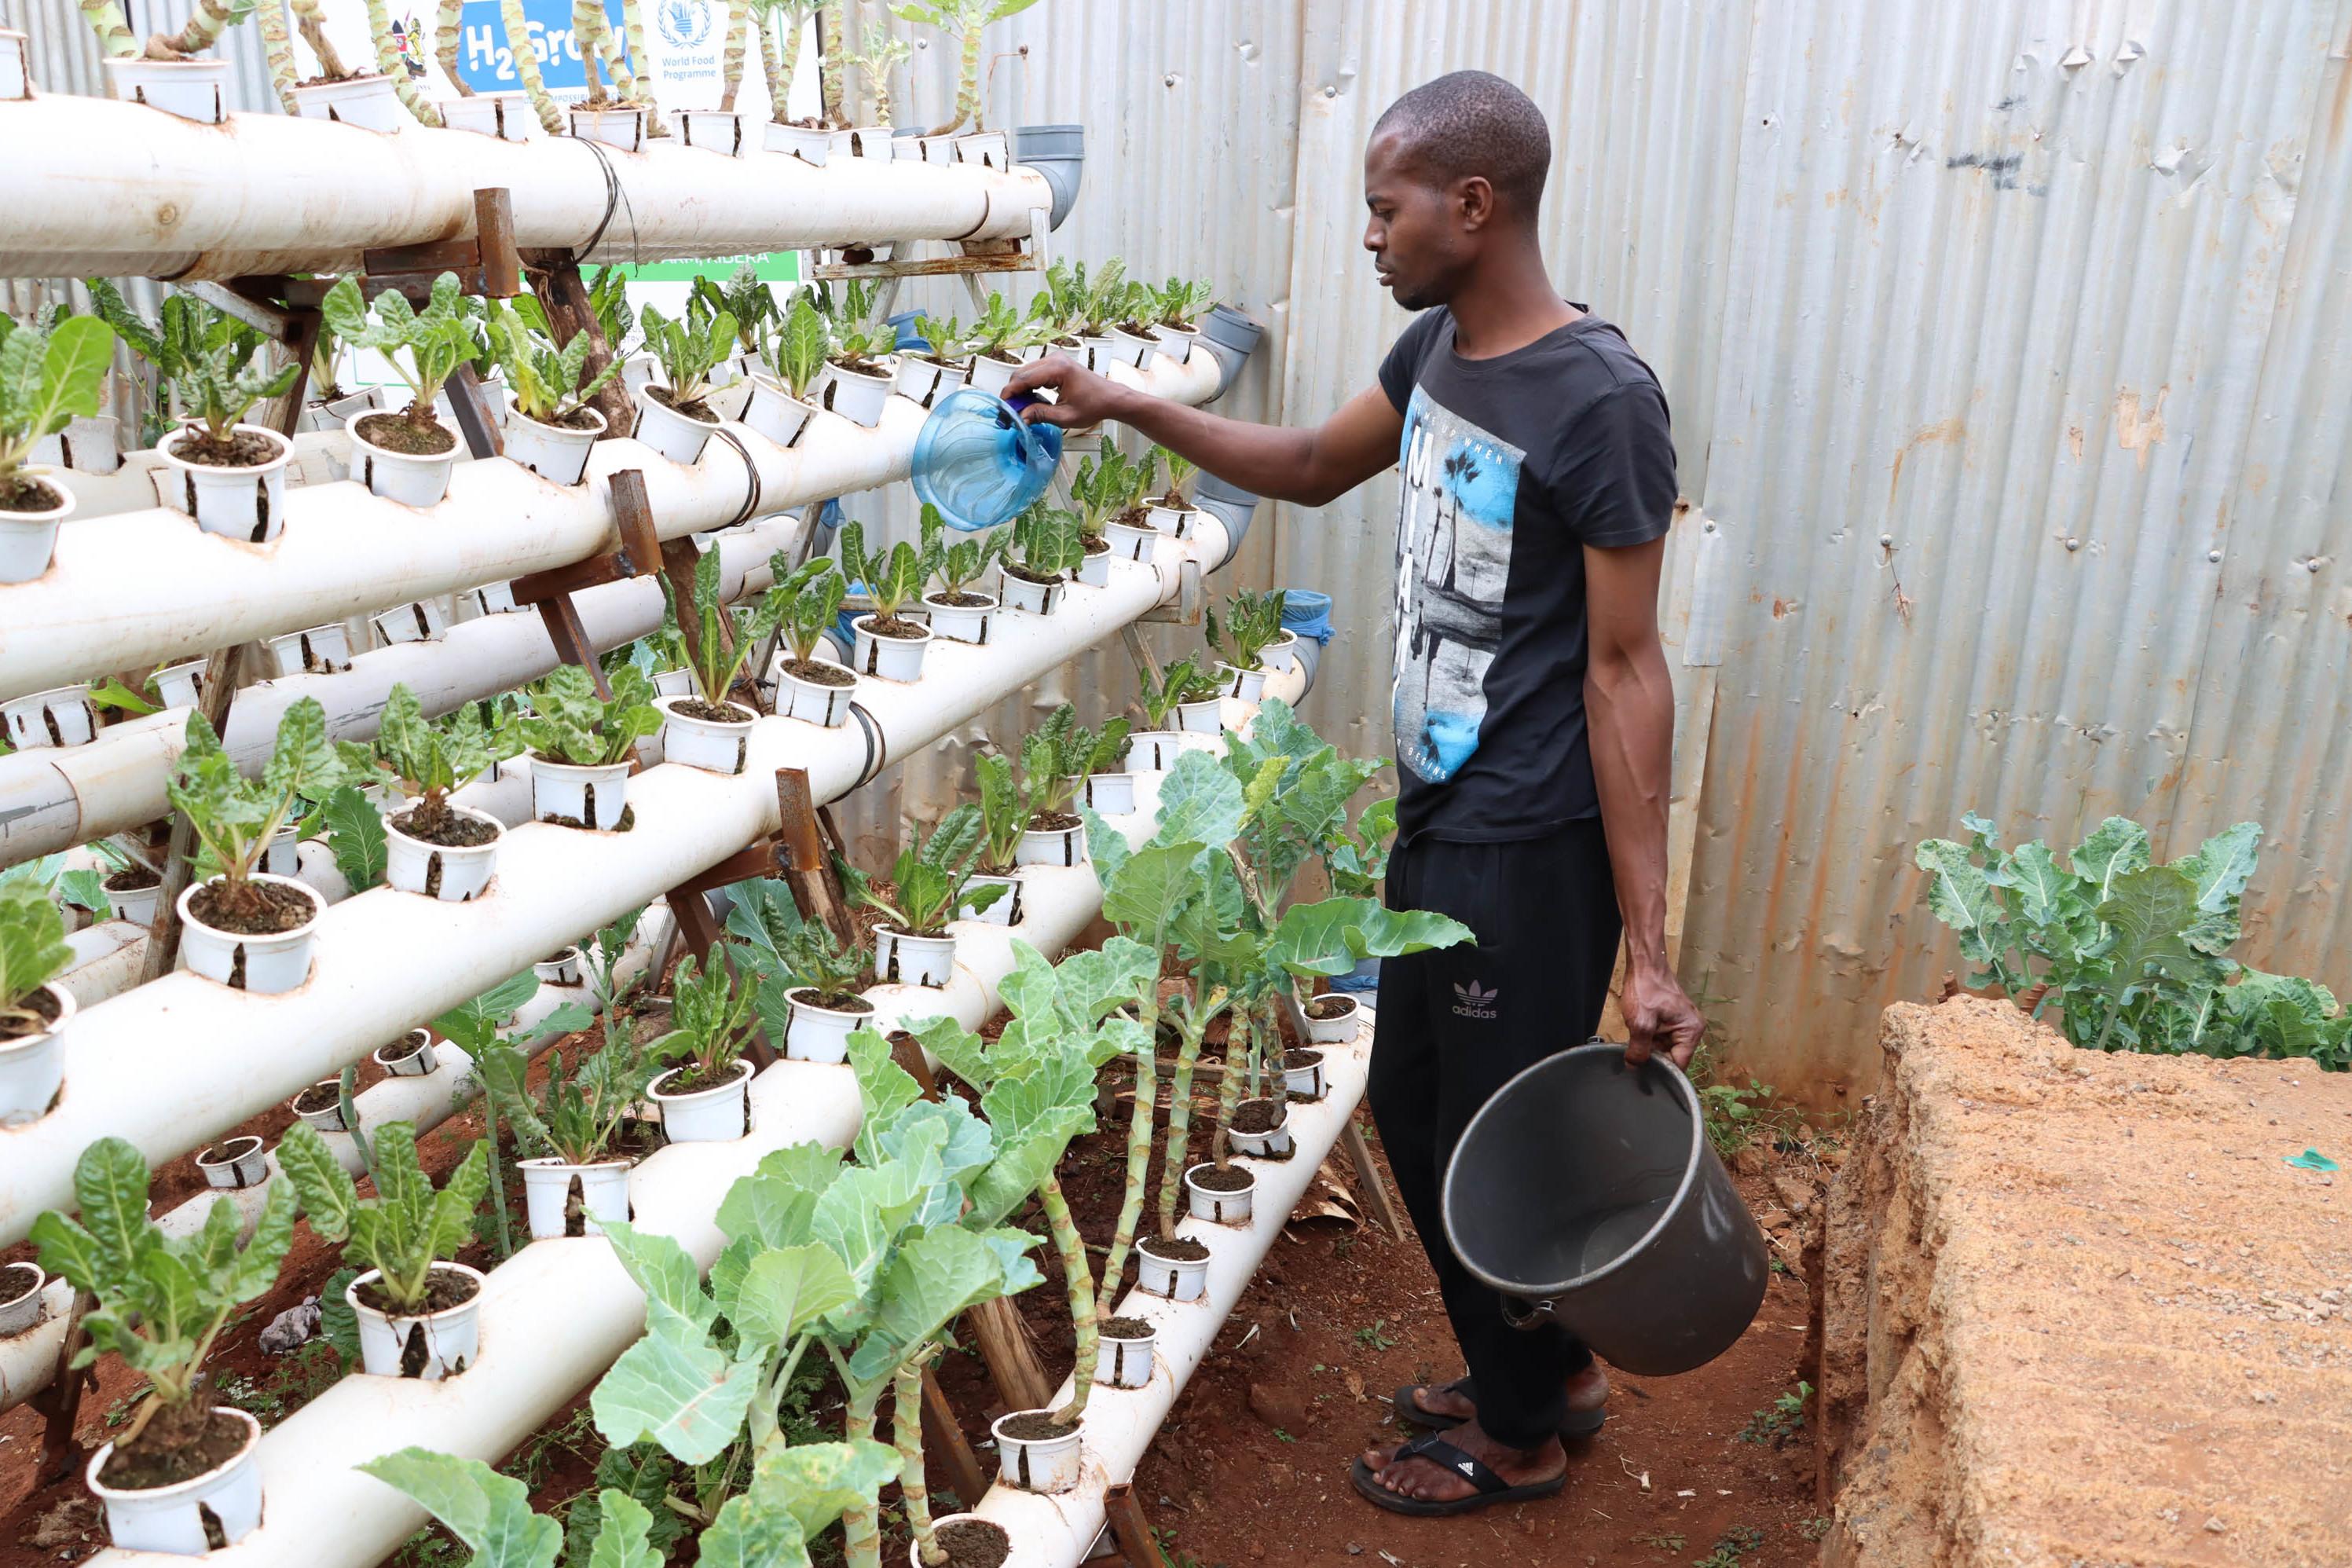
Mkulima anajihusisha na shughuli za kilimo kwa kutumia njia za kisasa na kiteknolojia cha hidroponi, kinacho husisha matumizi ya maji iliyowekewa virutubisho mbalimbali kwa ajili ya ukuwaji wa mimea bila kuhusisha matumizi ya udongo.